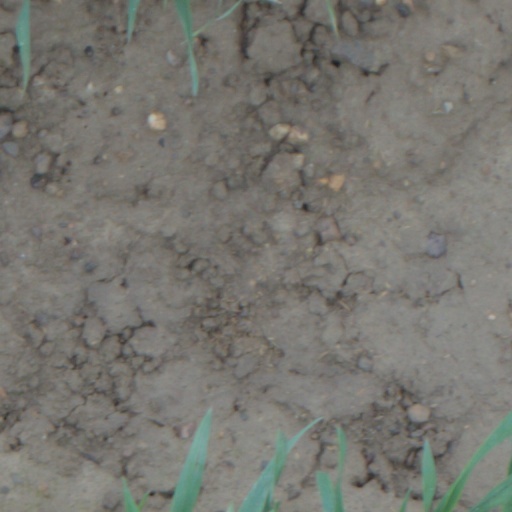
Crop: wheat